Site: brandenburg
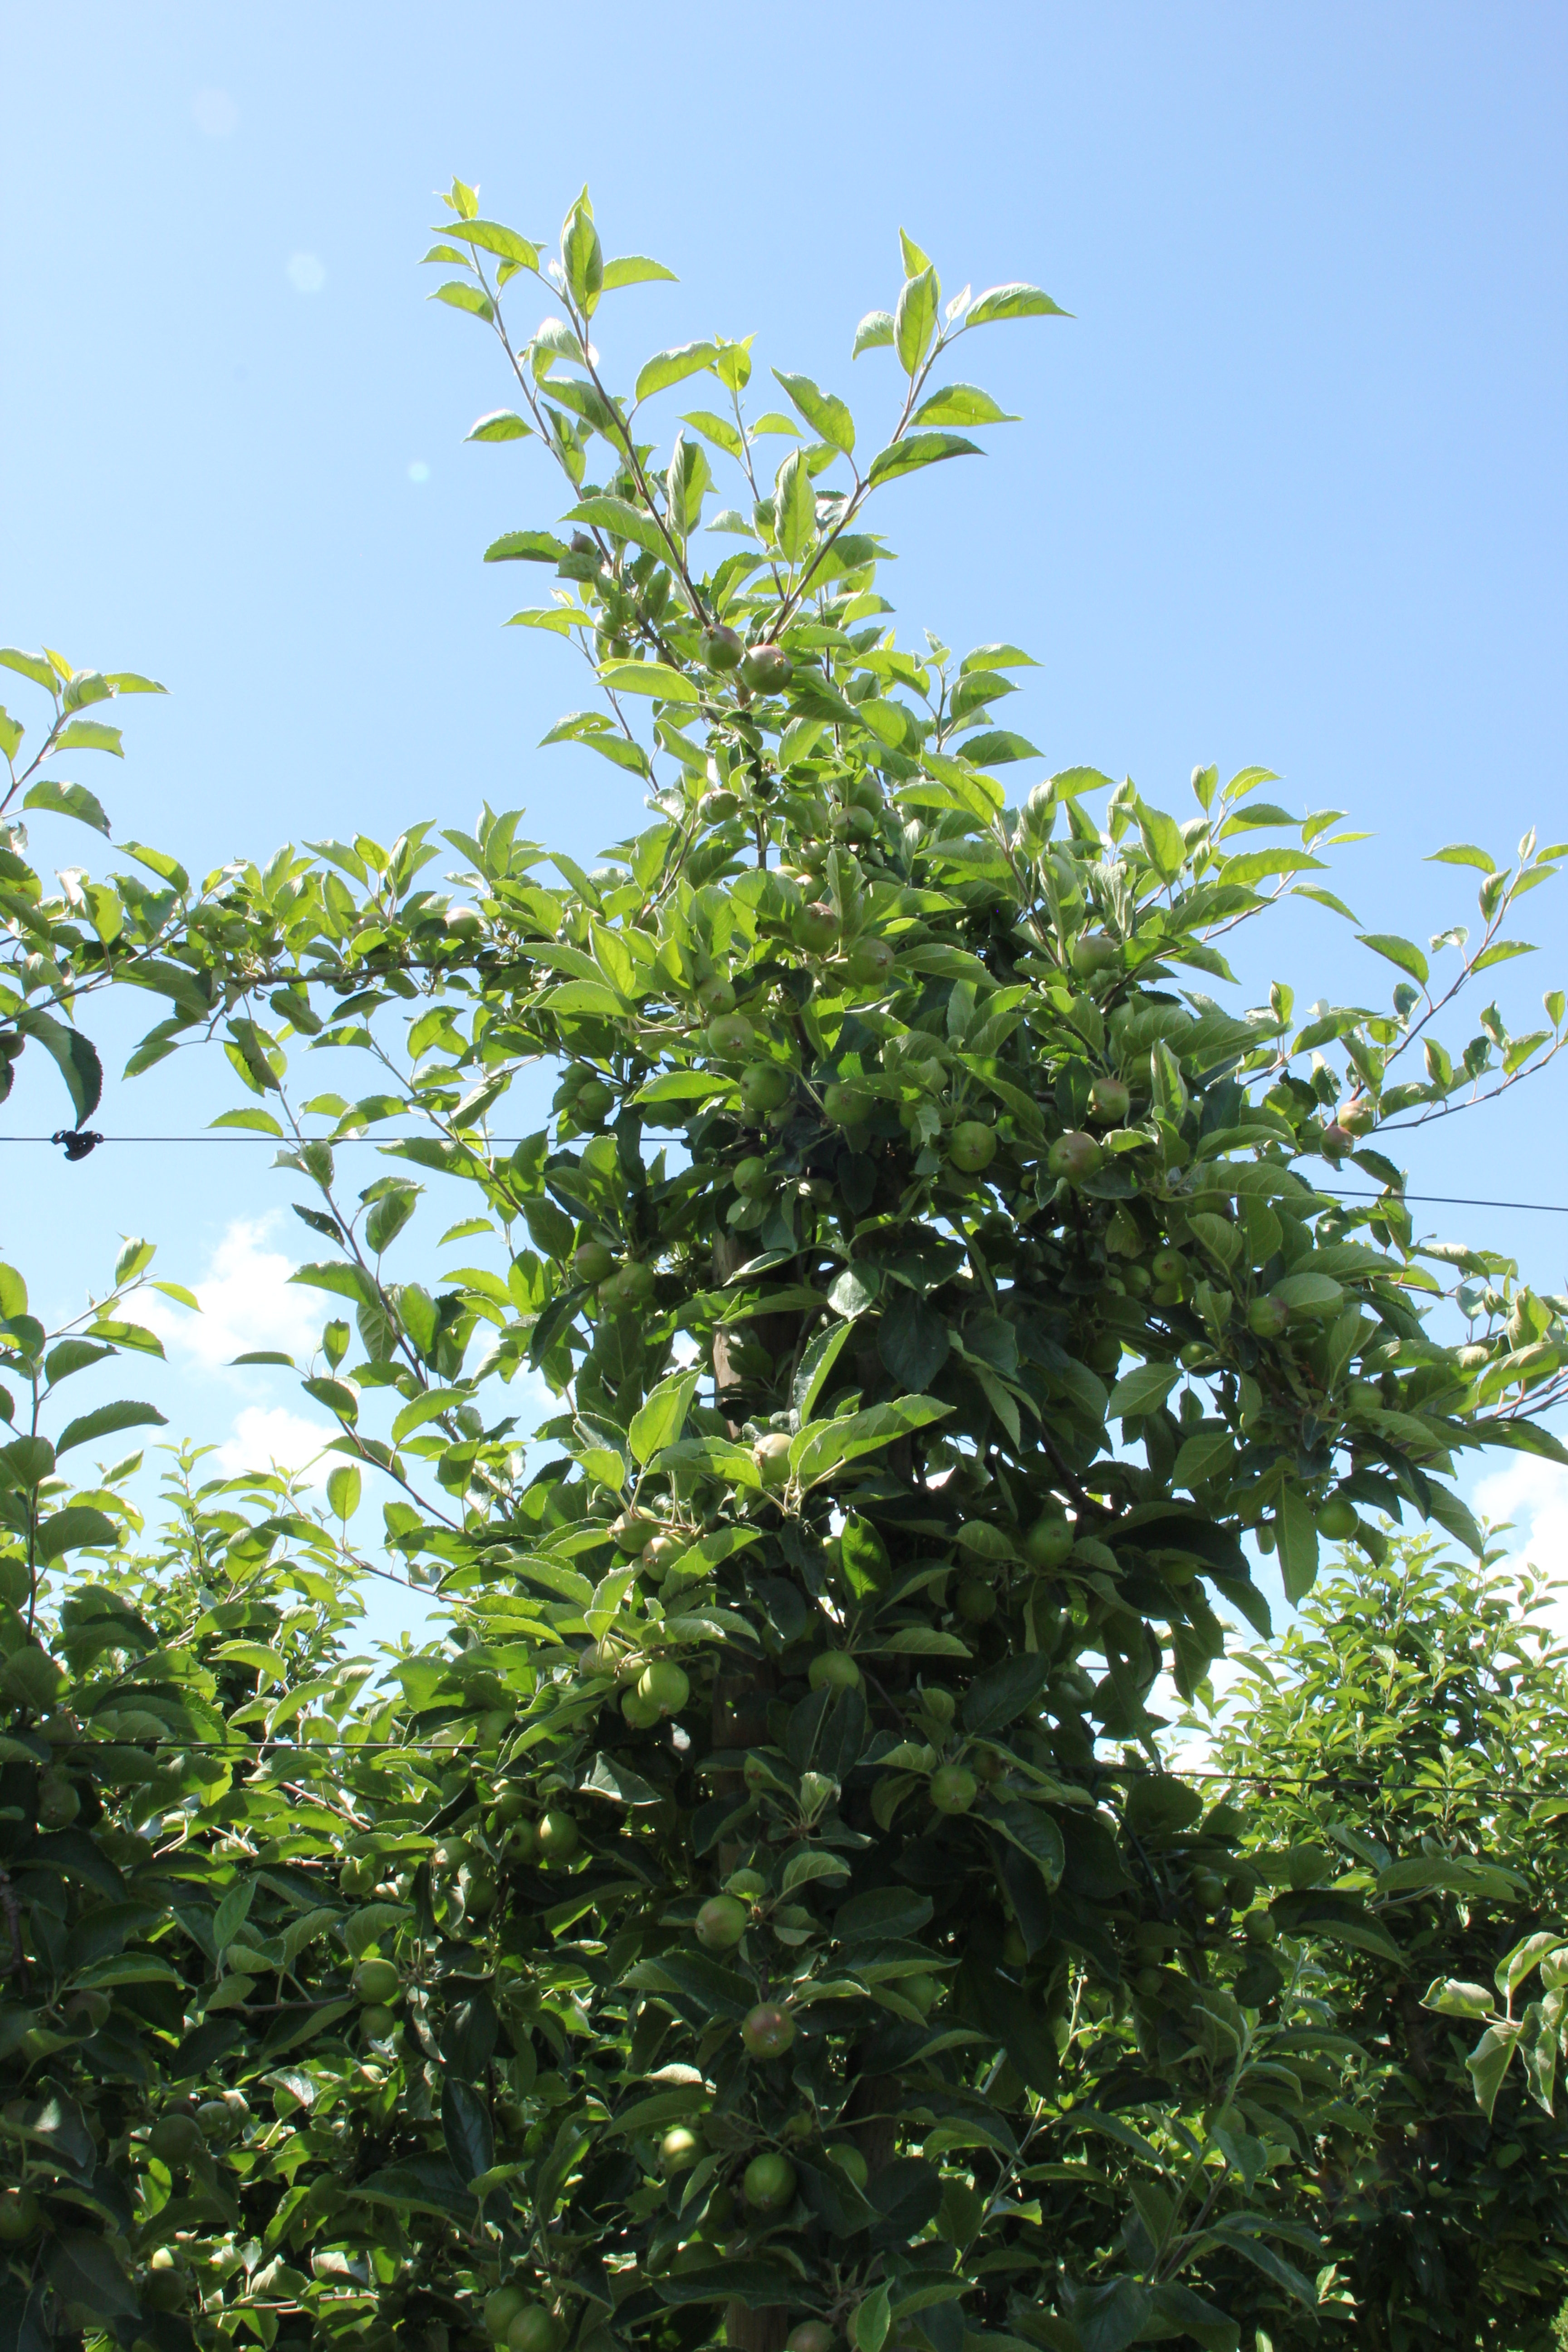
Growth stage (BBCH 73): Development of fruit